Universidad de Londres

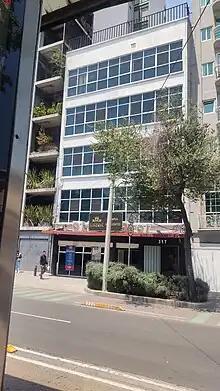
Campus Avenida de los Insurgentes, Roma Norte

The Universidad de Londres (Spanish, "University of London") is a university in Mexico with multiple campuses in the Colonia Roma and Colonia Doctores neighborhoods of Mexico City, and Queretaro City, Mexico.